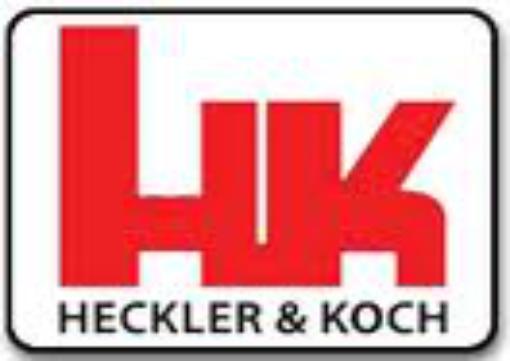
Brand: Heckler & Koch
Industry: Clothes